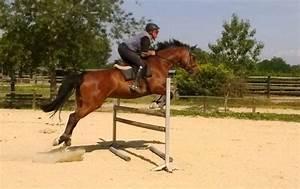
horse